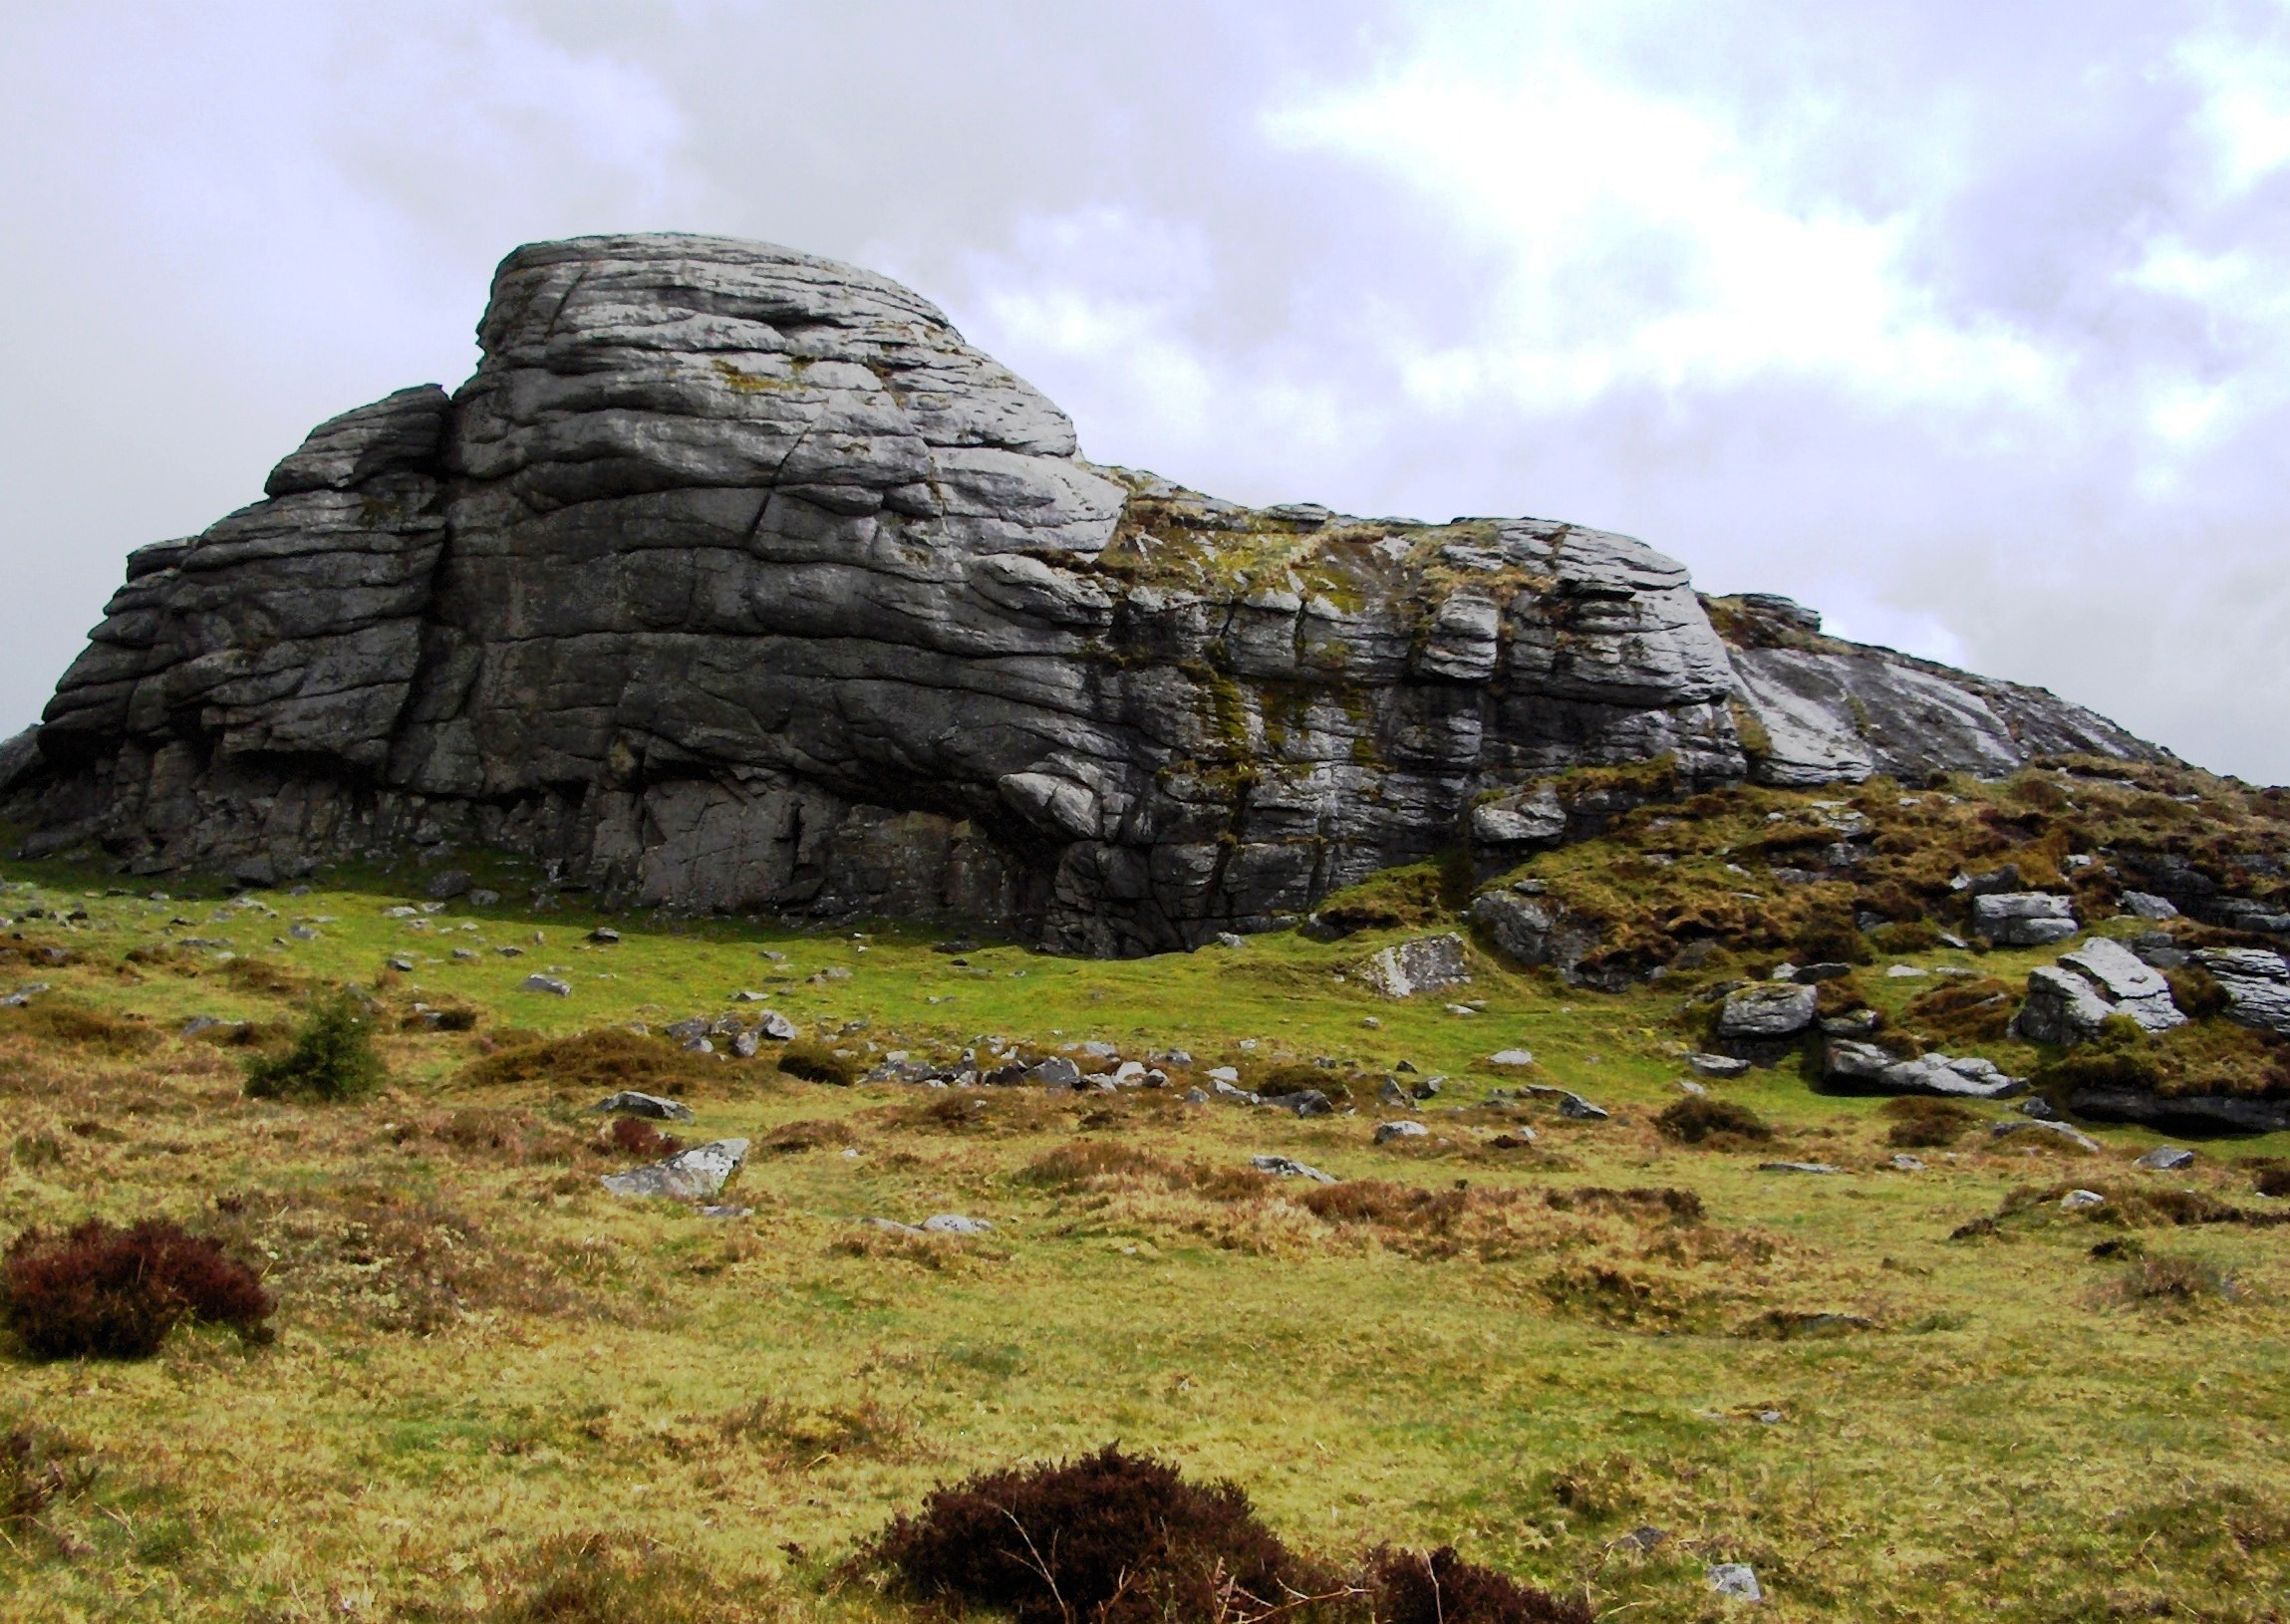
landscape, nature, rock, mountain, countryside, hill, formation, cliff, rural, terrain, ridge, england, geology, moor, outcrop, ruins, badlands, boulder, plateau, devon, bedrock, united kingdom, ancient history, mountainous landforms, haytor